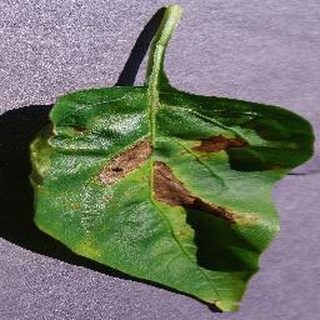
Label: bell_pepper_bacterial_spot